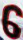
Number: 6